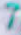
Number: 7